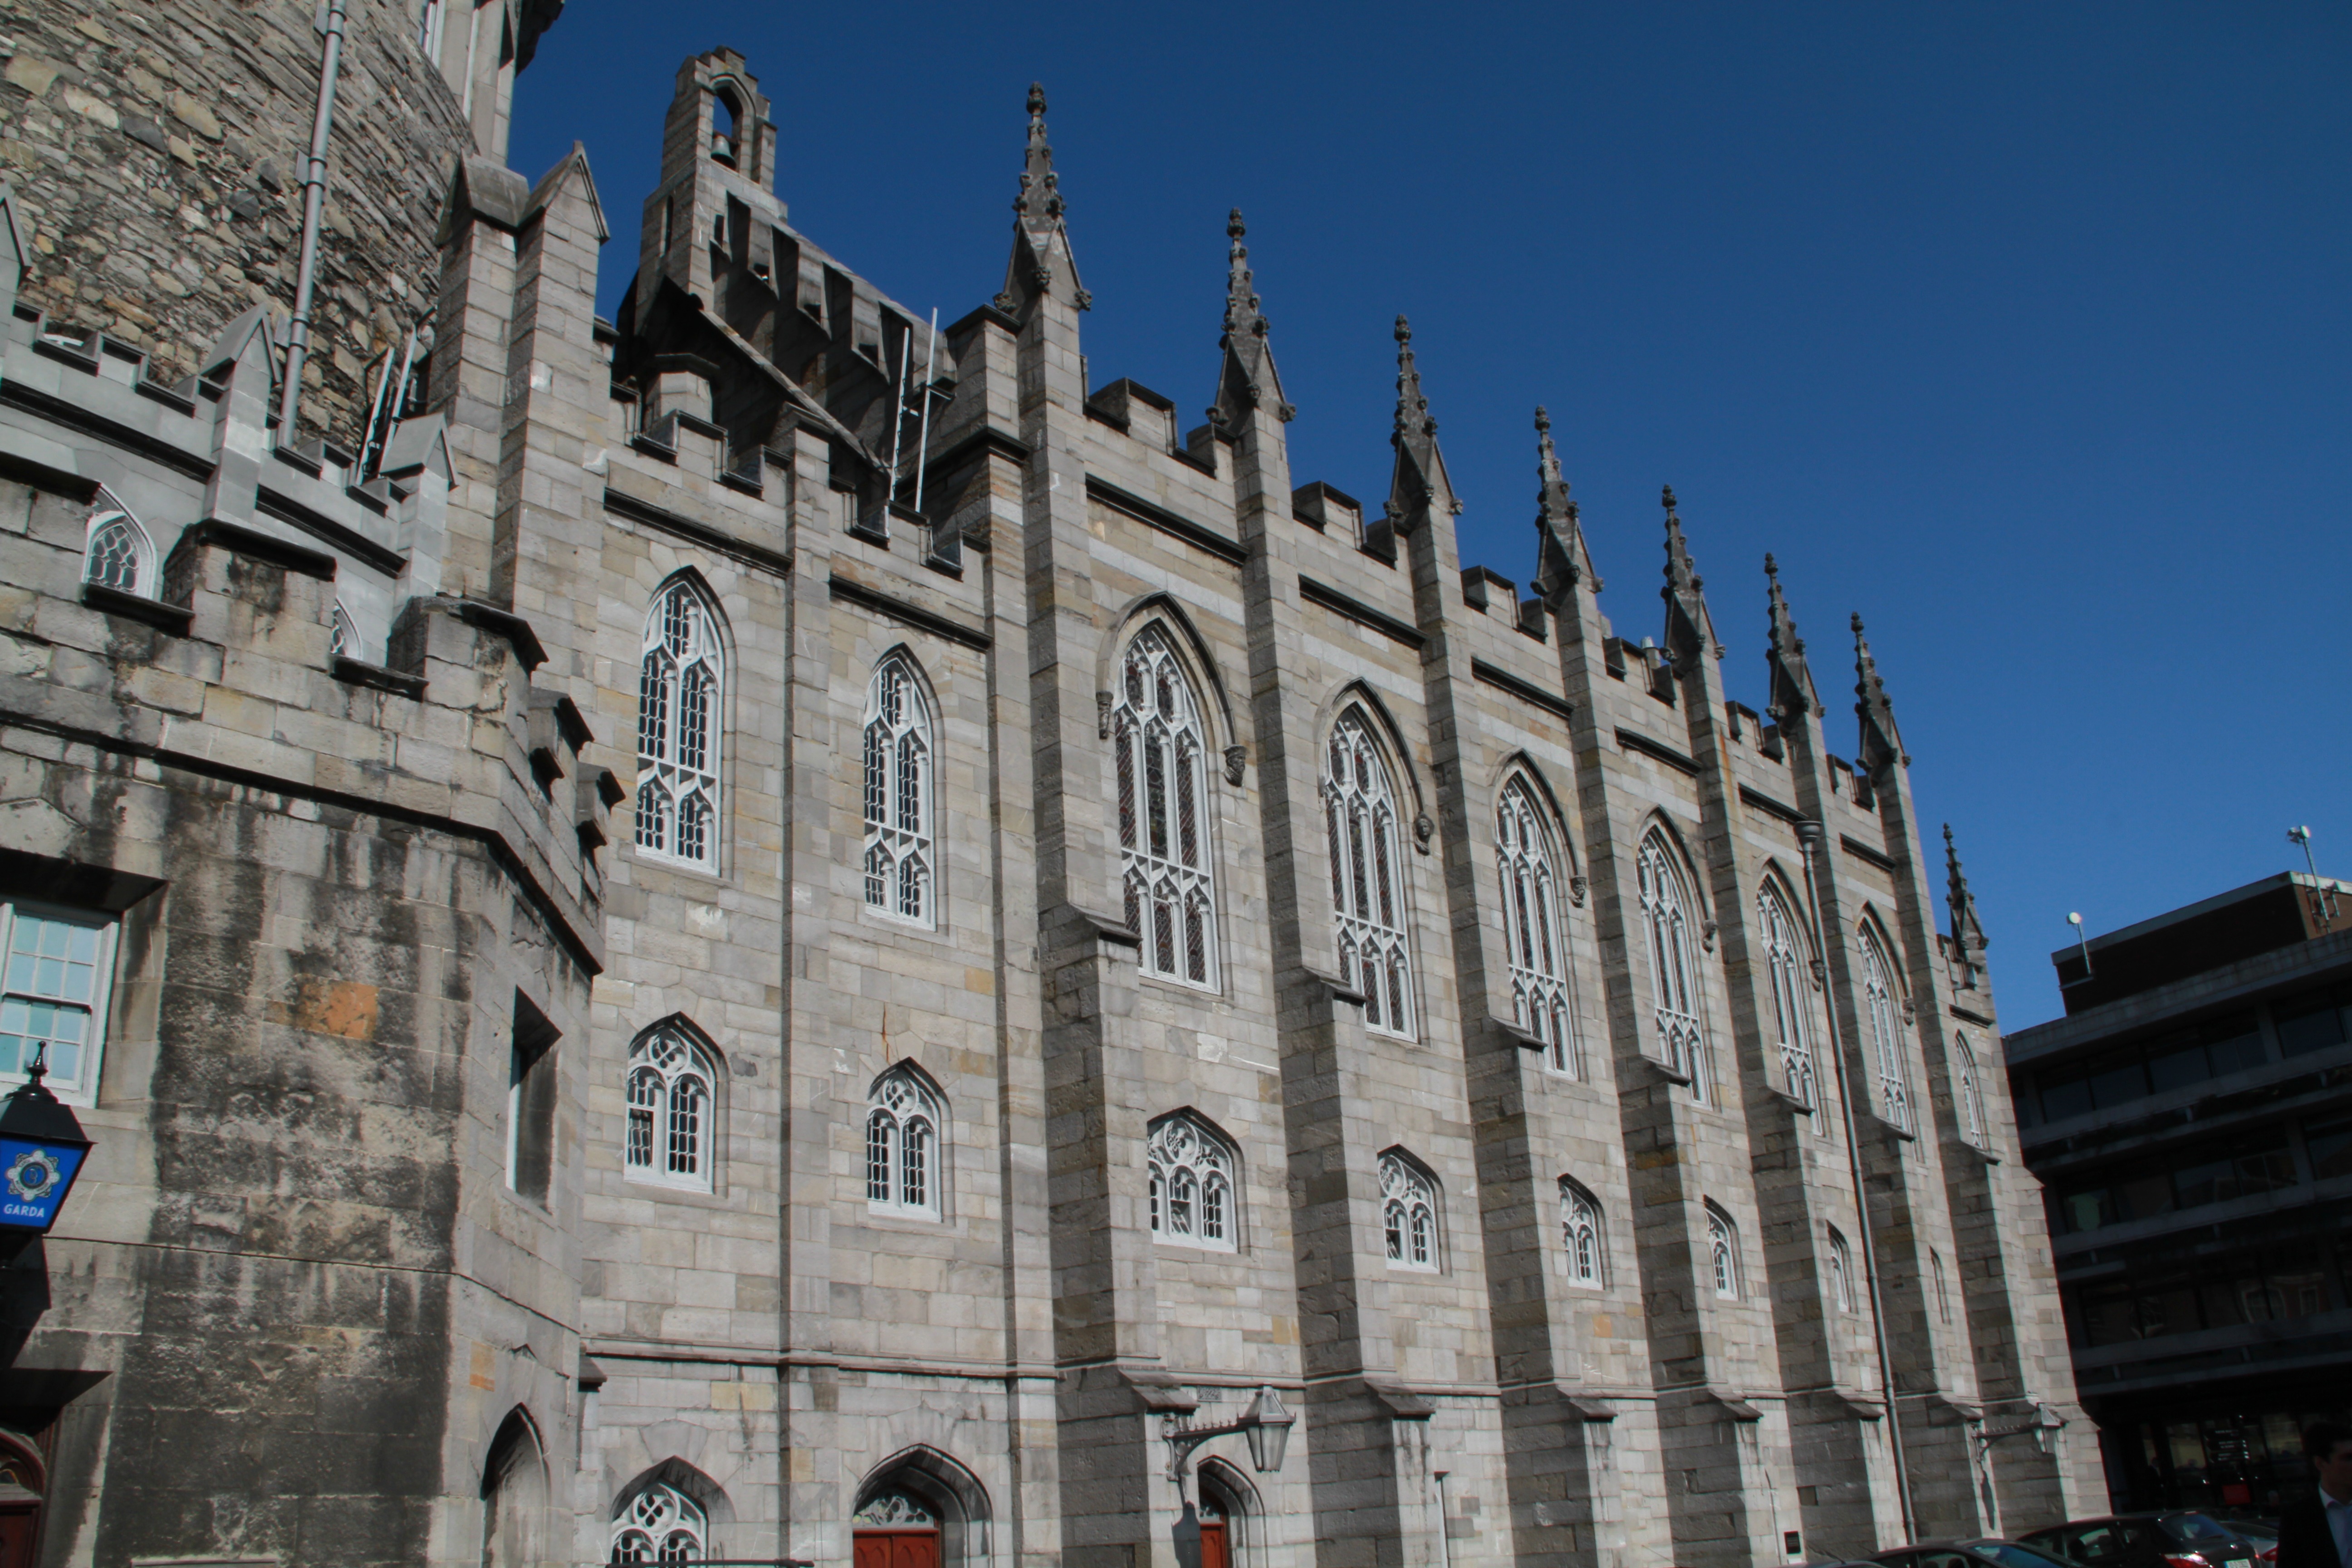
architecture, building, palace, city, monument, cityscape, downtown, plaza, landmark, facade, church, cathedral, historic, place of worship, gargoyle, buildings, tours, dublin castle